Mexican mask-folk art

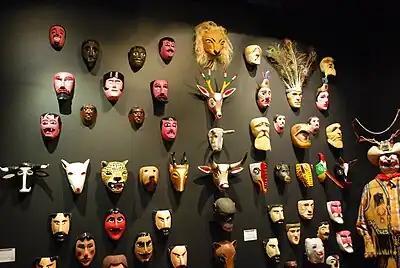
Masks on display at the Museum of Popular Art in Mexico City.

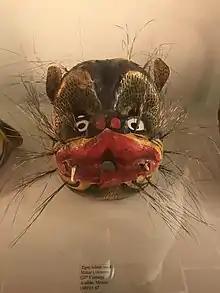
Tigre helmet mask (20th century) at the Yager museum at Hartwick College

Mexican mask-folk art refers to the making and use of masks for various traditional dances and ceremony in Mexico. Evidence of mask making in the region extends for thousands of years and was a well-established part of ritual life in the pre-Hispanic territories that are now Mexico well before the Spanish conquest of the Aztec Empire occurred. In the early colonial period, evangelists took advantage of native customs of dance and mask to teach the Catholic faith although later, colonial authorities tried to ban both unsuccessfully. After Mexican Independence, mask and dance traditions showed a syncretism and mask traditions have continued to evolve into new forms, depicting Mexico's history and newer forms of popular culture such as lucha libre. Most traditional masks are made of wood, while some are made from leather, wax, cardboard, papier-mâché or other materials. Masks commonly depict Europeans (Spanish, French, etc.), Afro-Mexicans, old men and women, animals, and the fantastic or the supernatural, especially demons or the devil.